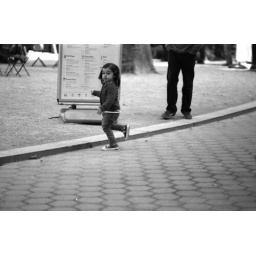
This little girl was running all around the park chasing birds